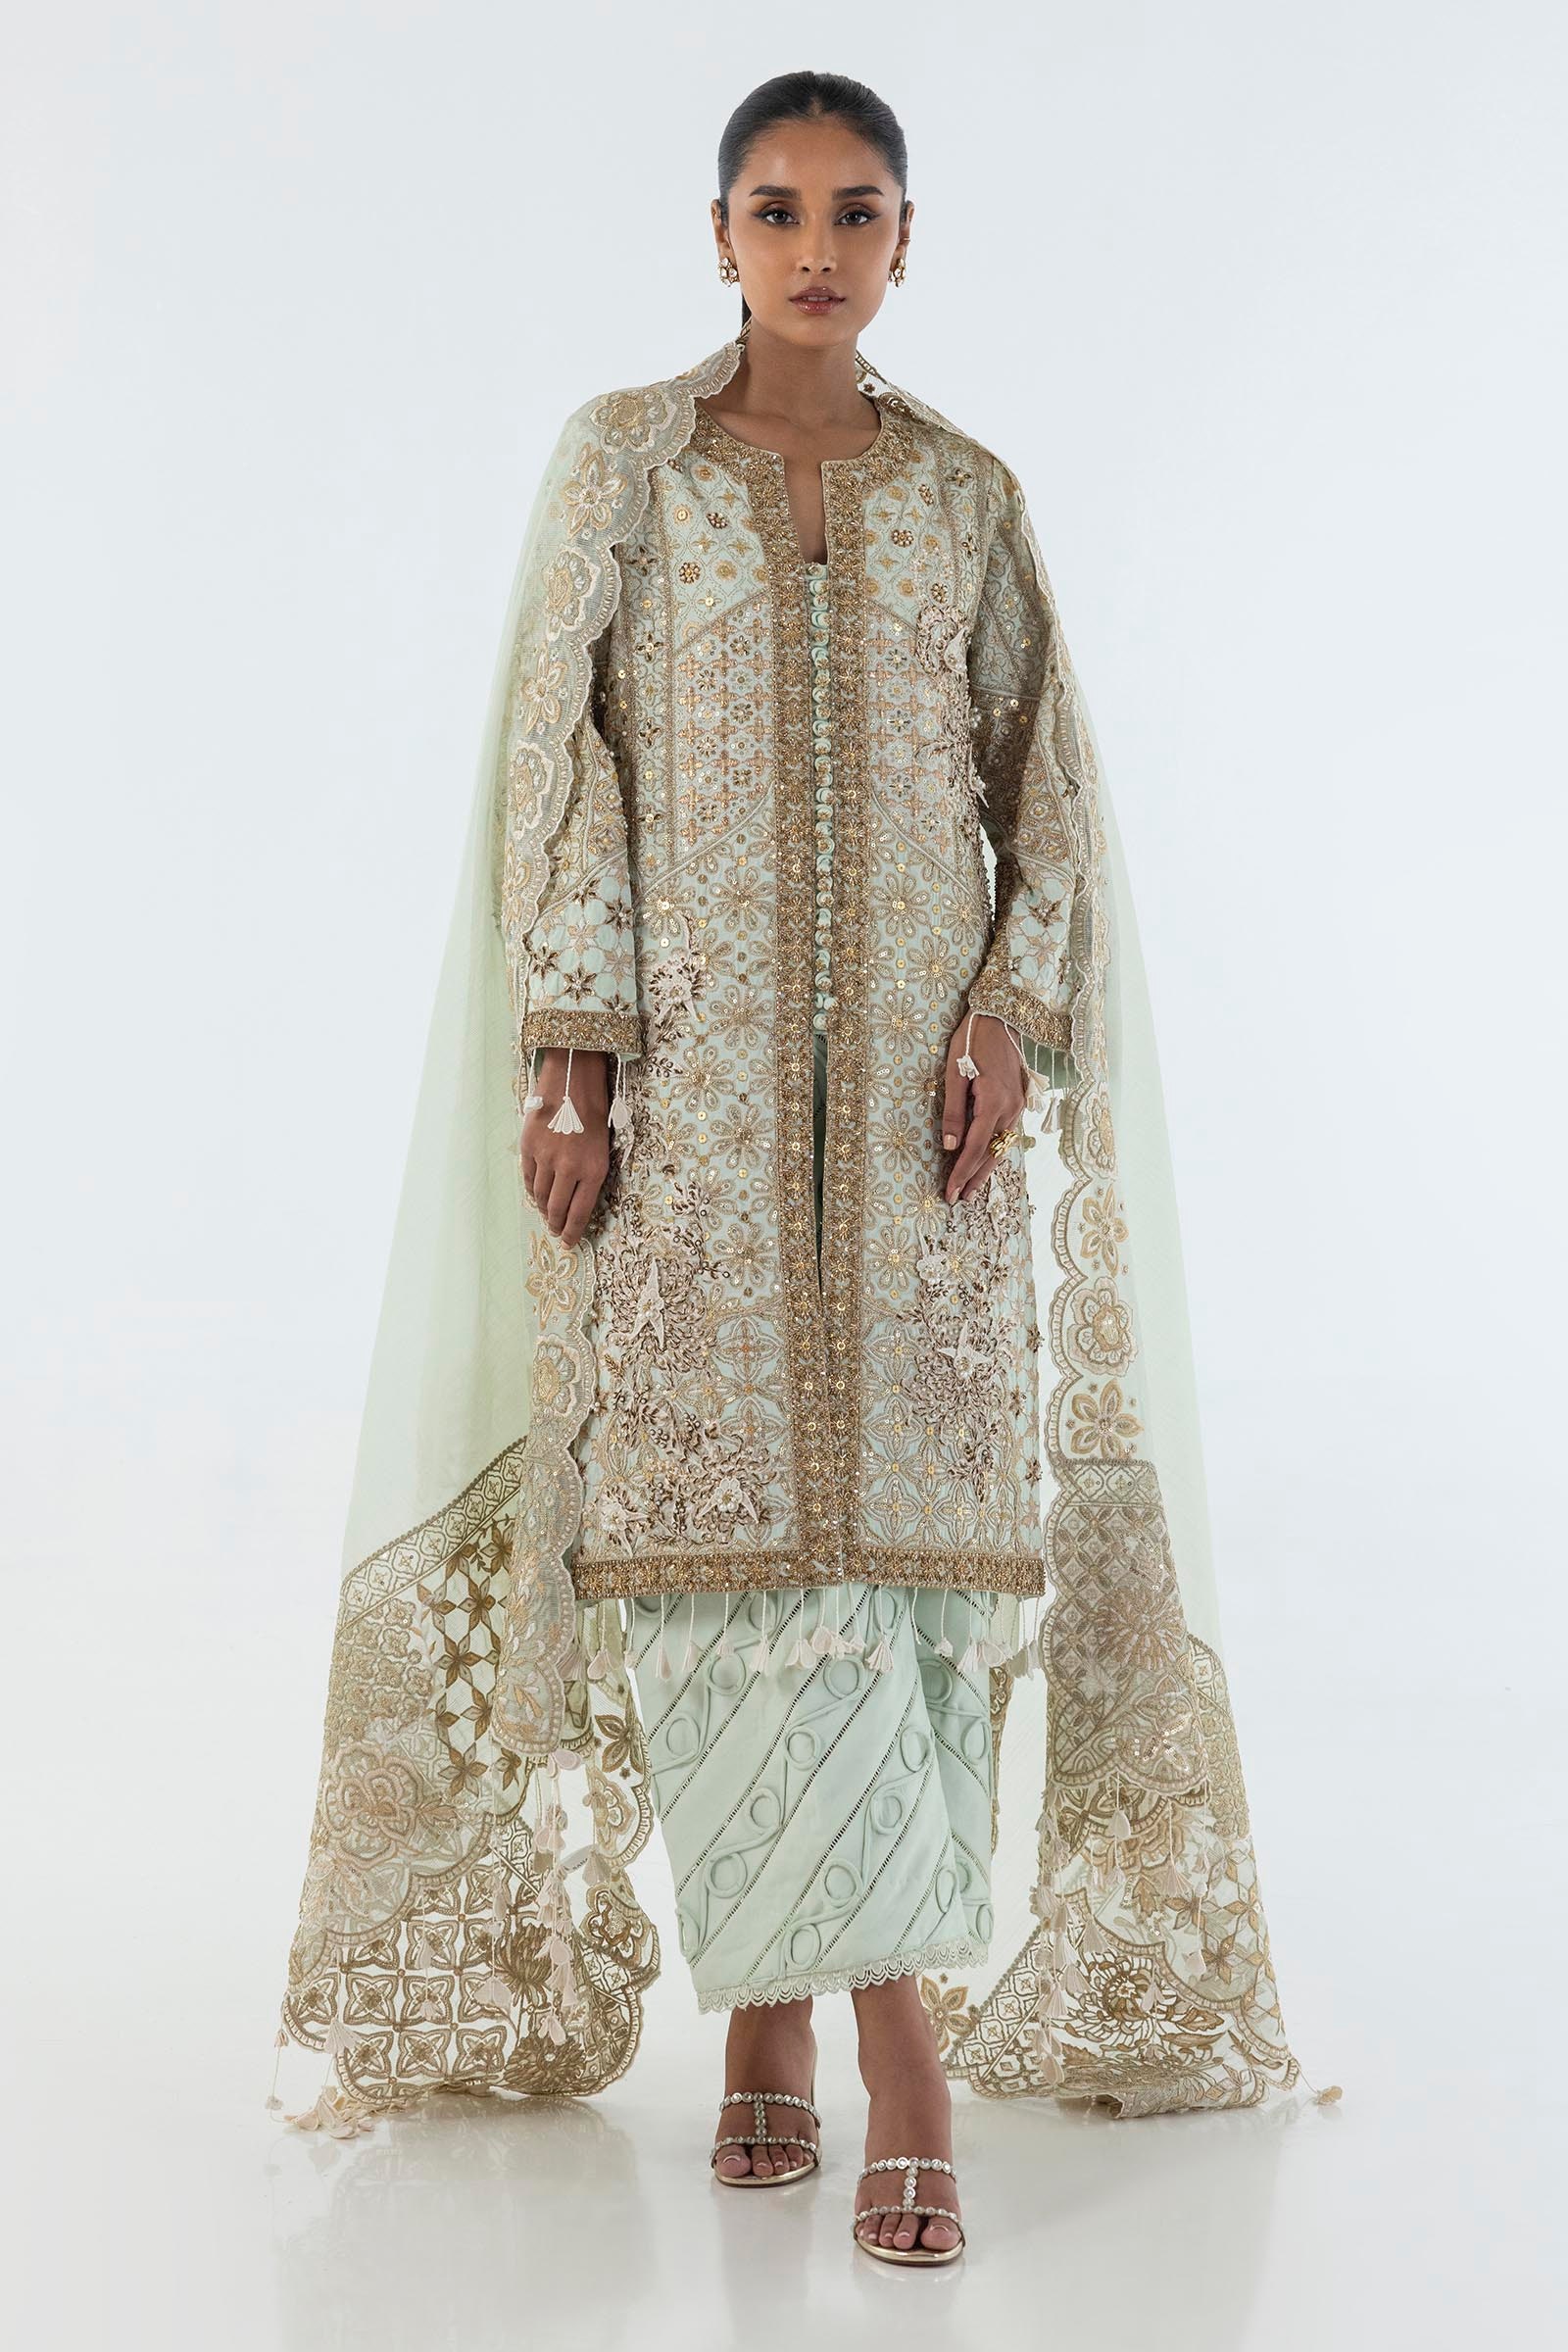
mint embroidered suit